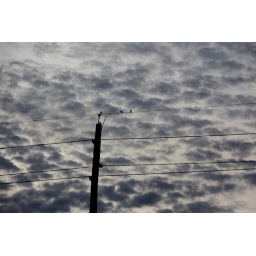
Some birds posed on the telephone wires in front of the wildly gorgeous sky this morning. --Schn.